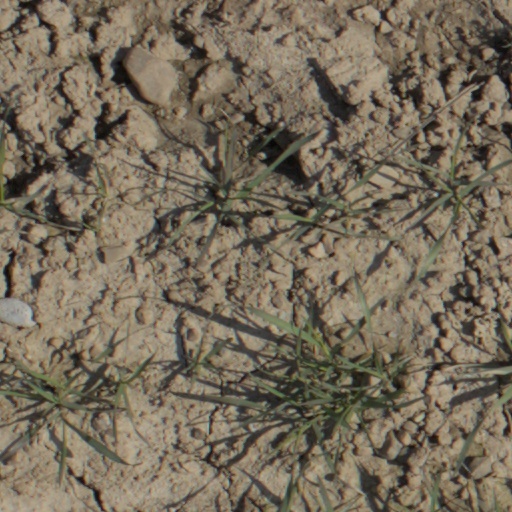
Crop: wheat